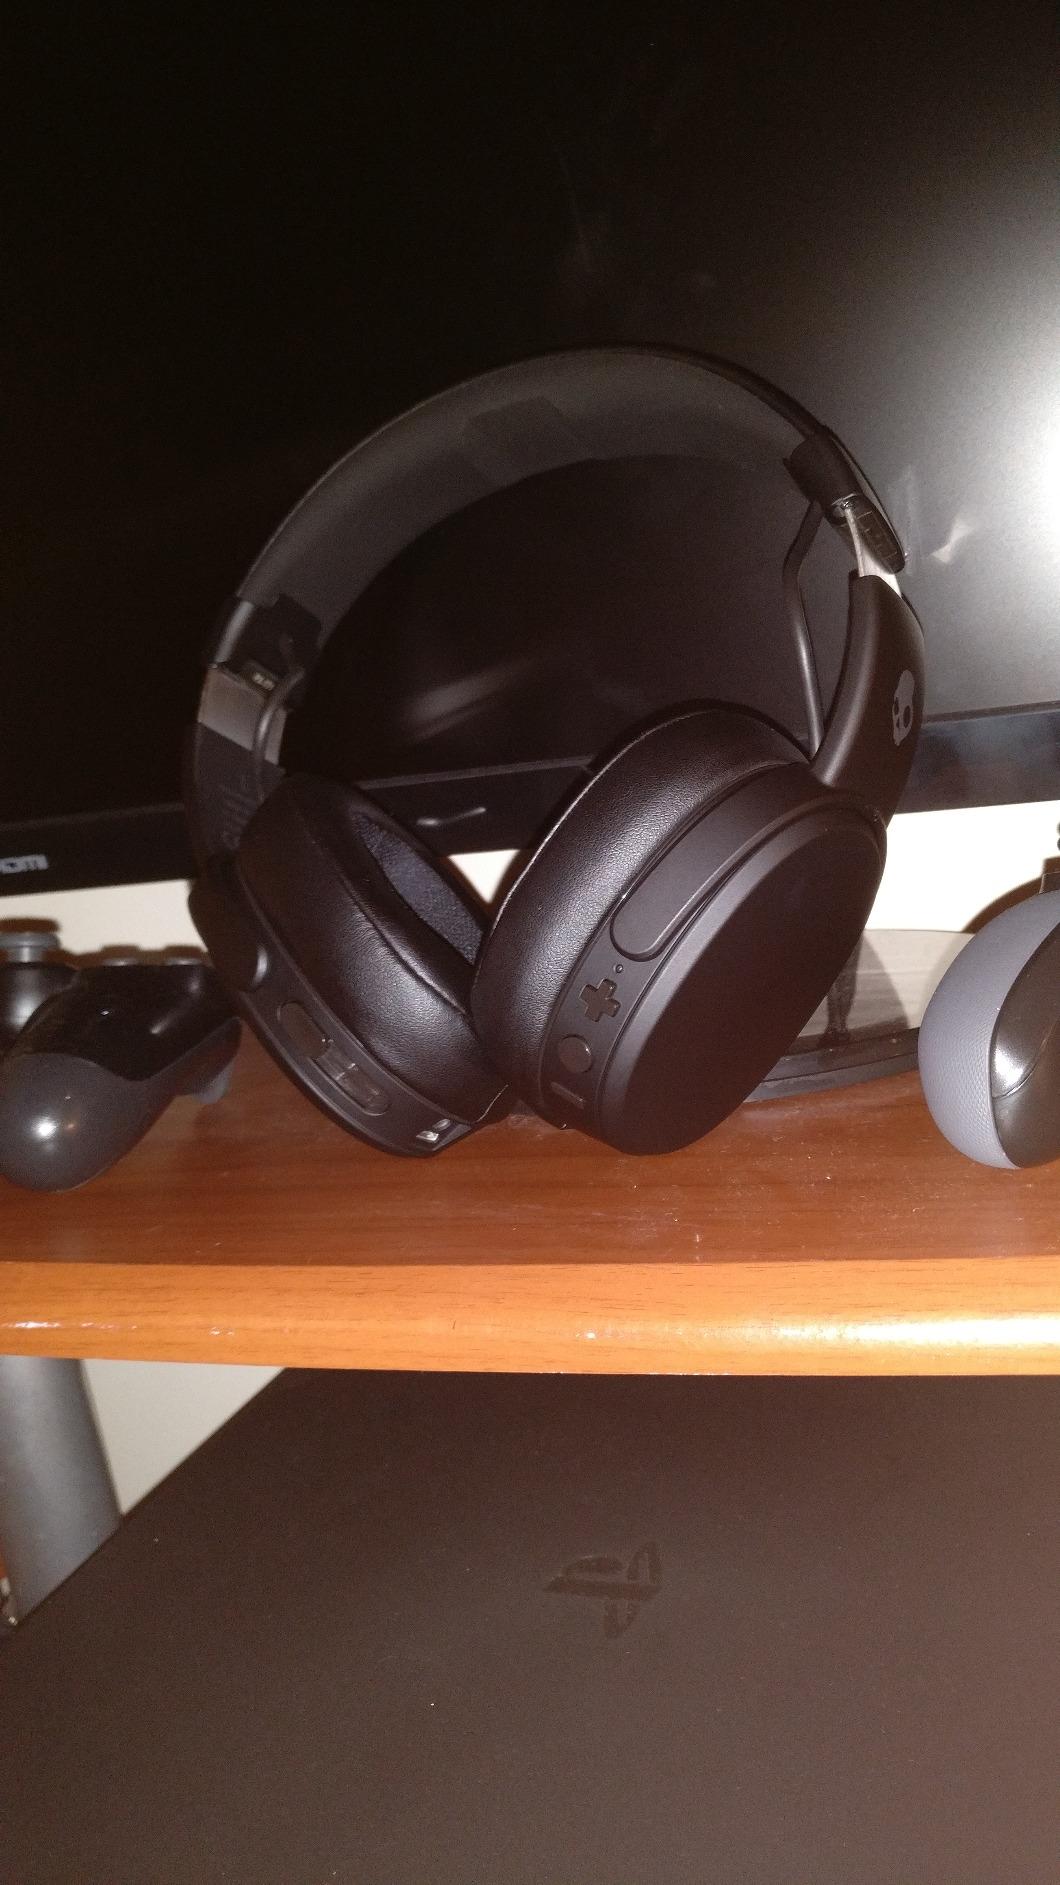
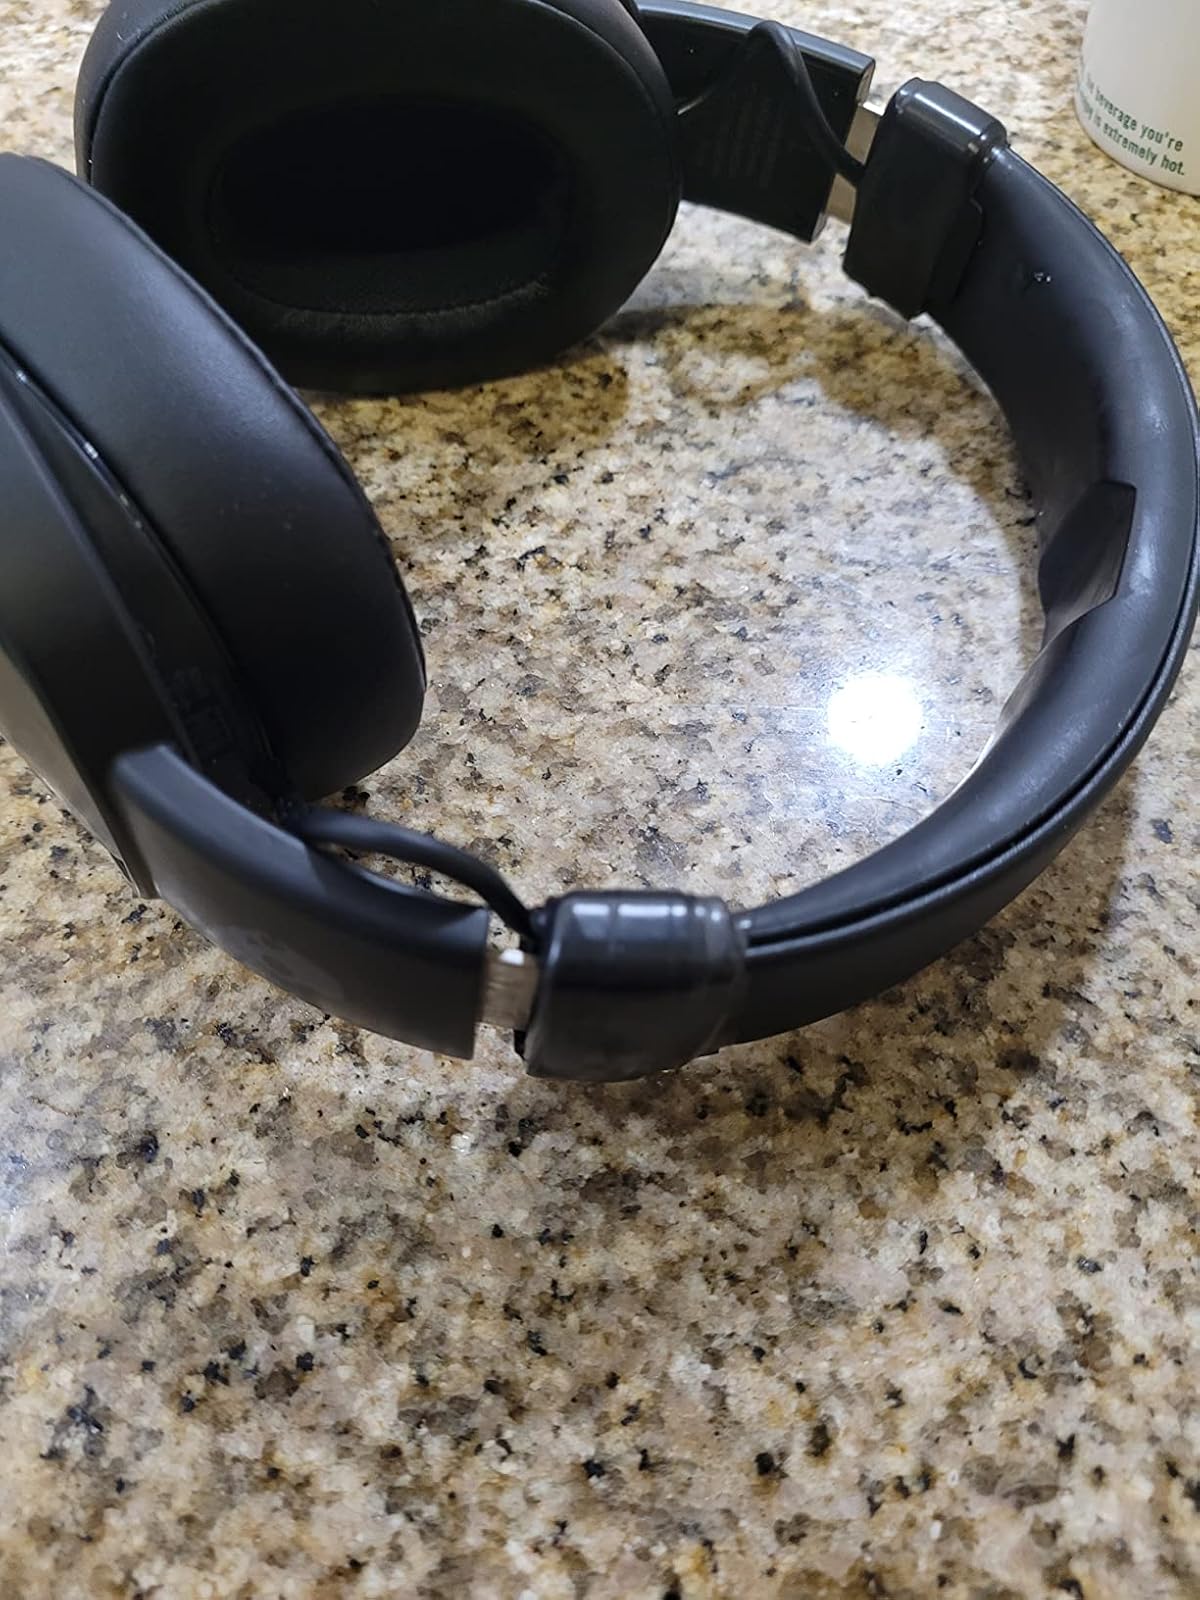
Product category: headphones
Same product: yes